Basel Historical Museum

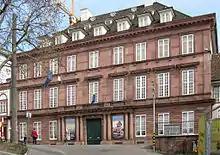
Basel Historical Museum - Haus zum Kirschgarten.

The "Haus zum Kirschgarten" (House to the Cherry garden) was built between 1775 and 1780 for , a silk ribbon manufacturer. The architect was . Burckhardt sold the house in 1797. In 1951, a museum on domestic culture was installed.